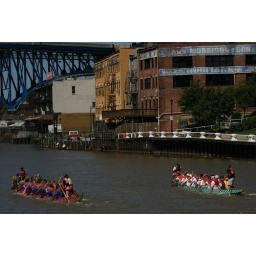
for some reason the green boat was headless,and doomed to lose by a nose!